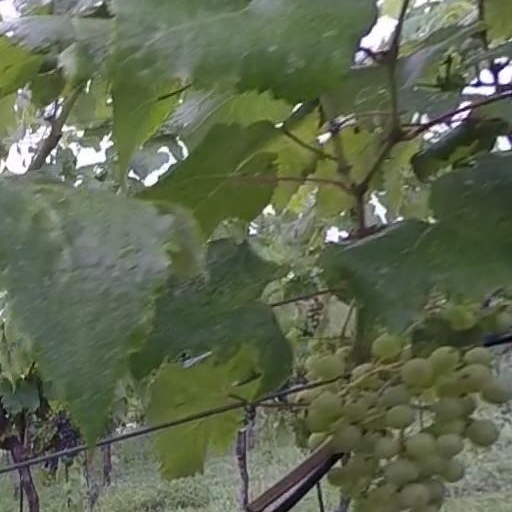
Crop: grape